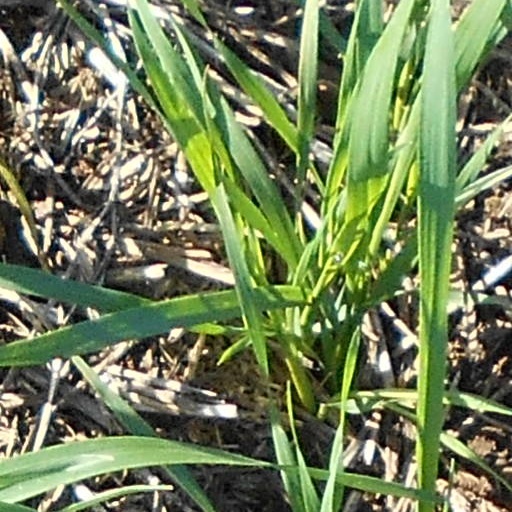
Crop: wheat